One Laptop per Child

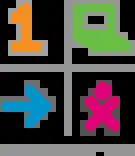

One Laptop per Child (OLPC) was a non-profit initiative that operated from 2005 to 2014 with the goal of transforming education for children around the world by creating and distributing educational devices for the developing world, and by creating software and content for those devices.